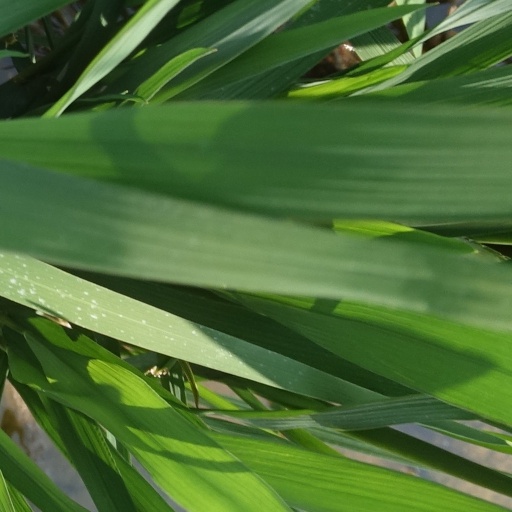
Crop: rice